Rajendra Gupta

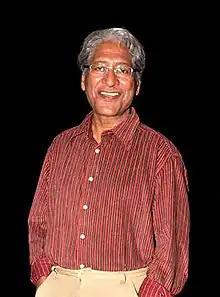

Rajendra Gupta (born 17 October 1947) is an Indian film, television and theatre actor and director who is known for his television roles of Adina Beg Khan Sahib e Azam in 2010 series of Maharaja Ranjit Singh, Pandit Jagannath in the 1990s Doordarshan fantasy television series "Chandrakanta" and Sudha's father – Jagat Narayan – in the 1998–2001 Sony TV drama "Saaya".